Education in India

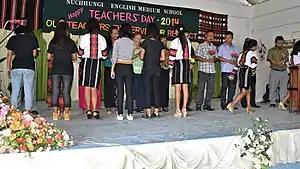
Nuchhungi English Medium School Hnahthial Lunglei Mizoram on Teachers' Day

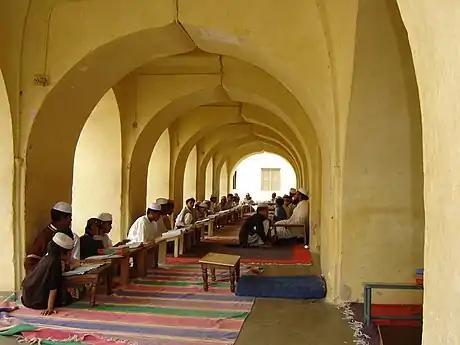
The madrasah of Jamia Masjid mosque in Srirangapatna.

According to a survey an estimate, 29% of Indian children were privately educated in 2014. With more than 50% children enrolling in private schools in urban areas, the balance has already tilted towards private schooling in cities; and, even in rural areas, nearly 20% of the children in 2004-5 were enrolled in private schools.